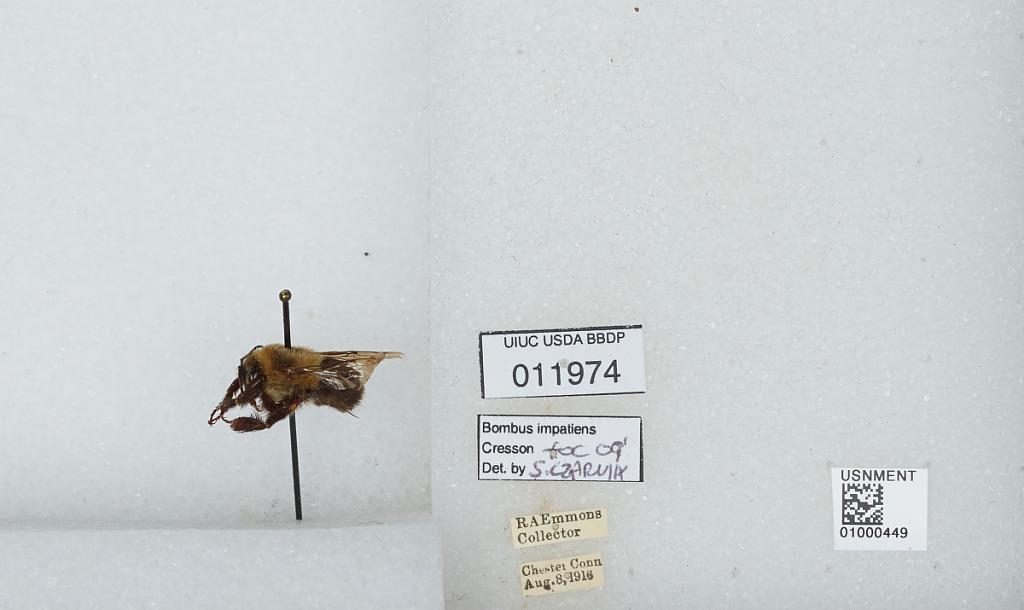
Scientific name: Bombus (Pyrobombus) impatiens Cresson
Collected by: R. Emmons
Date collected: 1916-8-8
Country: United States
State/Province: Connecticut
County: Middlesex
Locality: Chester
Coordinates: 41.4033, -72.4508
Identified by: Czarnik, S.